Staphylininae

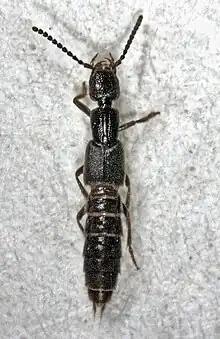
"Cafius algophilus" (Staphylinini)

As it seems, the Staphylininae are part of a large clade together with the subfamilies Euaesthetinae, Leptotyphlinae, Megalopsidiinae, Oxyporinae, Paederinae, Pseudopsinae, Scydmaeninae, Solieriinae, Steninae, and the extinct Protactinae which are only known from fossils.